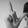
ASL letter: L